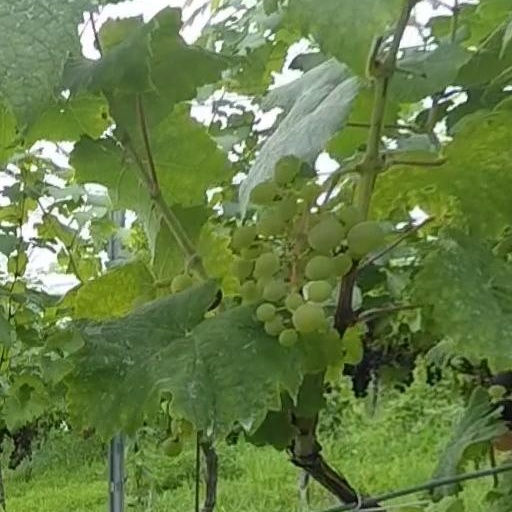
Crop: grape